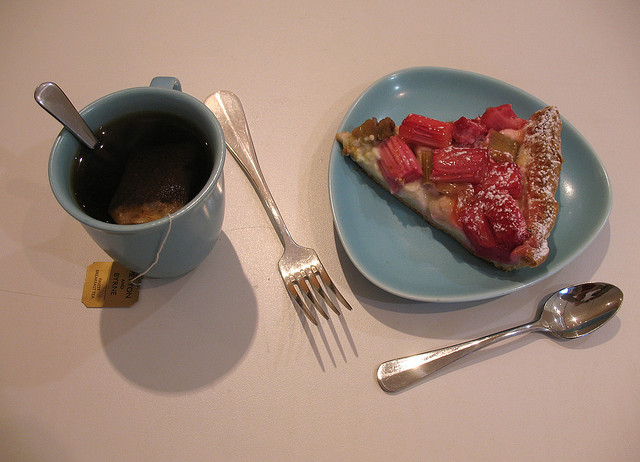
user: Given an image and a question. Answer the question in a short answer. Question: What topping is on the food? Short Answer:
assistant: rhubarb